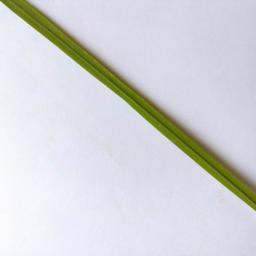
Label: Rice___Healthy